Lupe Gómez

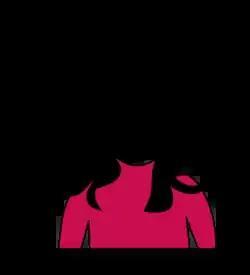
Lupe Gómez, caricature in "Tintadelura.com"

Lupe Gómez is a Galician poet and journalist born in 1972 in Fisteus, Curtis. She studied journalism in Santiago de Compostela, and collaborated with "El Correo Gallego" and "Galicia Hoxe", in addition to writing articles and book and theater reviews. Her books meant a bath of naturality, courage and freshness for Galician literature of the late 20th century.